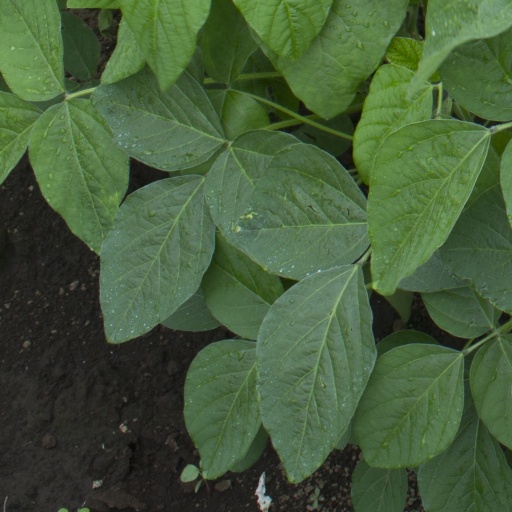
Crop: soybean